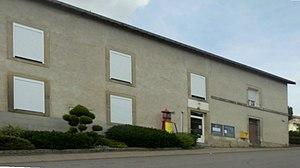
La mairie de Saint-Remimont
Saint-Remimont est une commune française située dans le département des Vosges en région Grand Est.